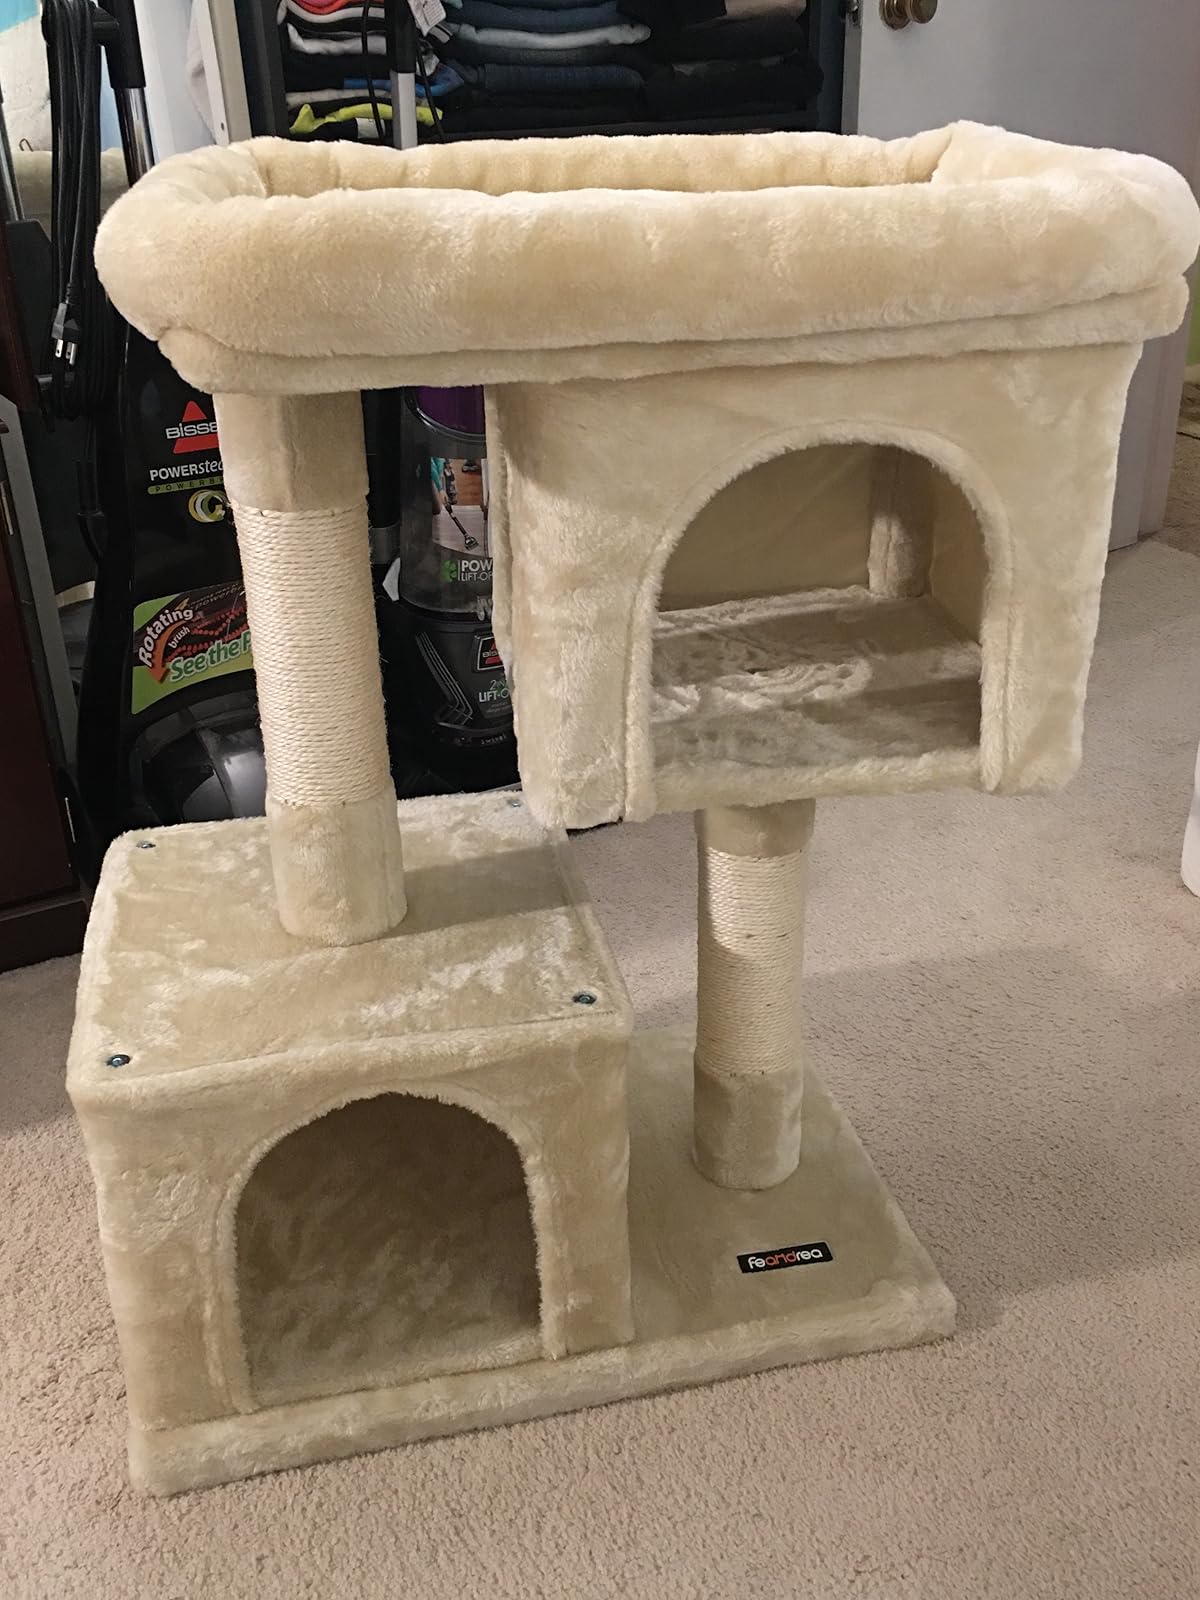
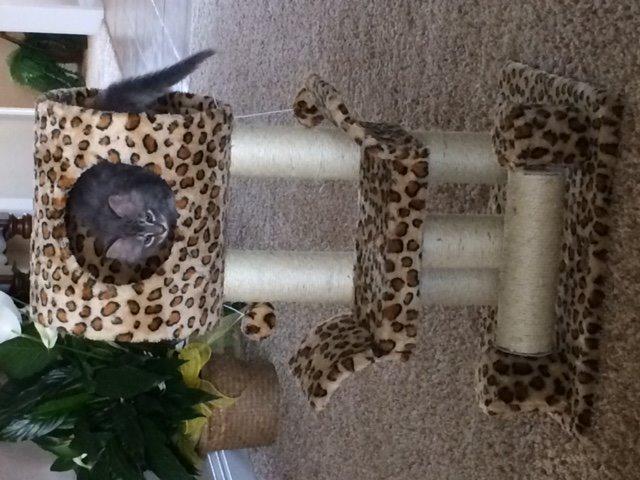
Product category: items_cat tree
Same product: no